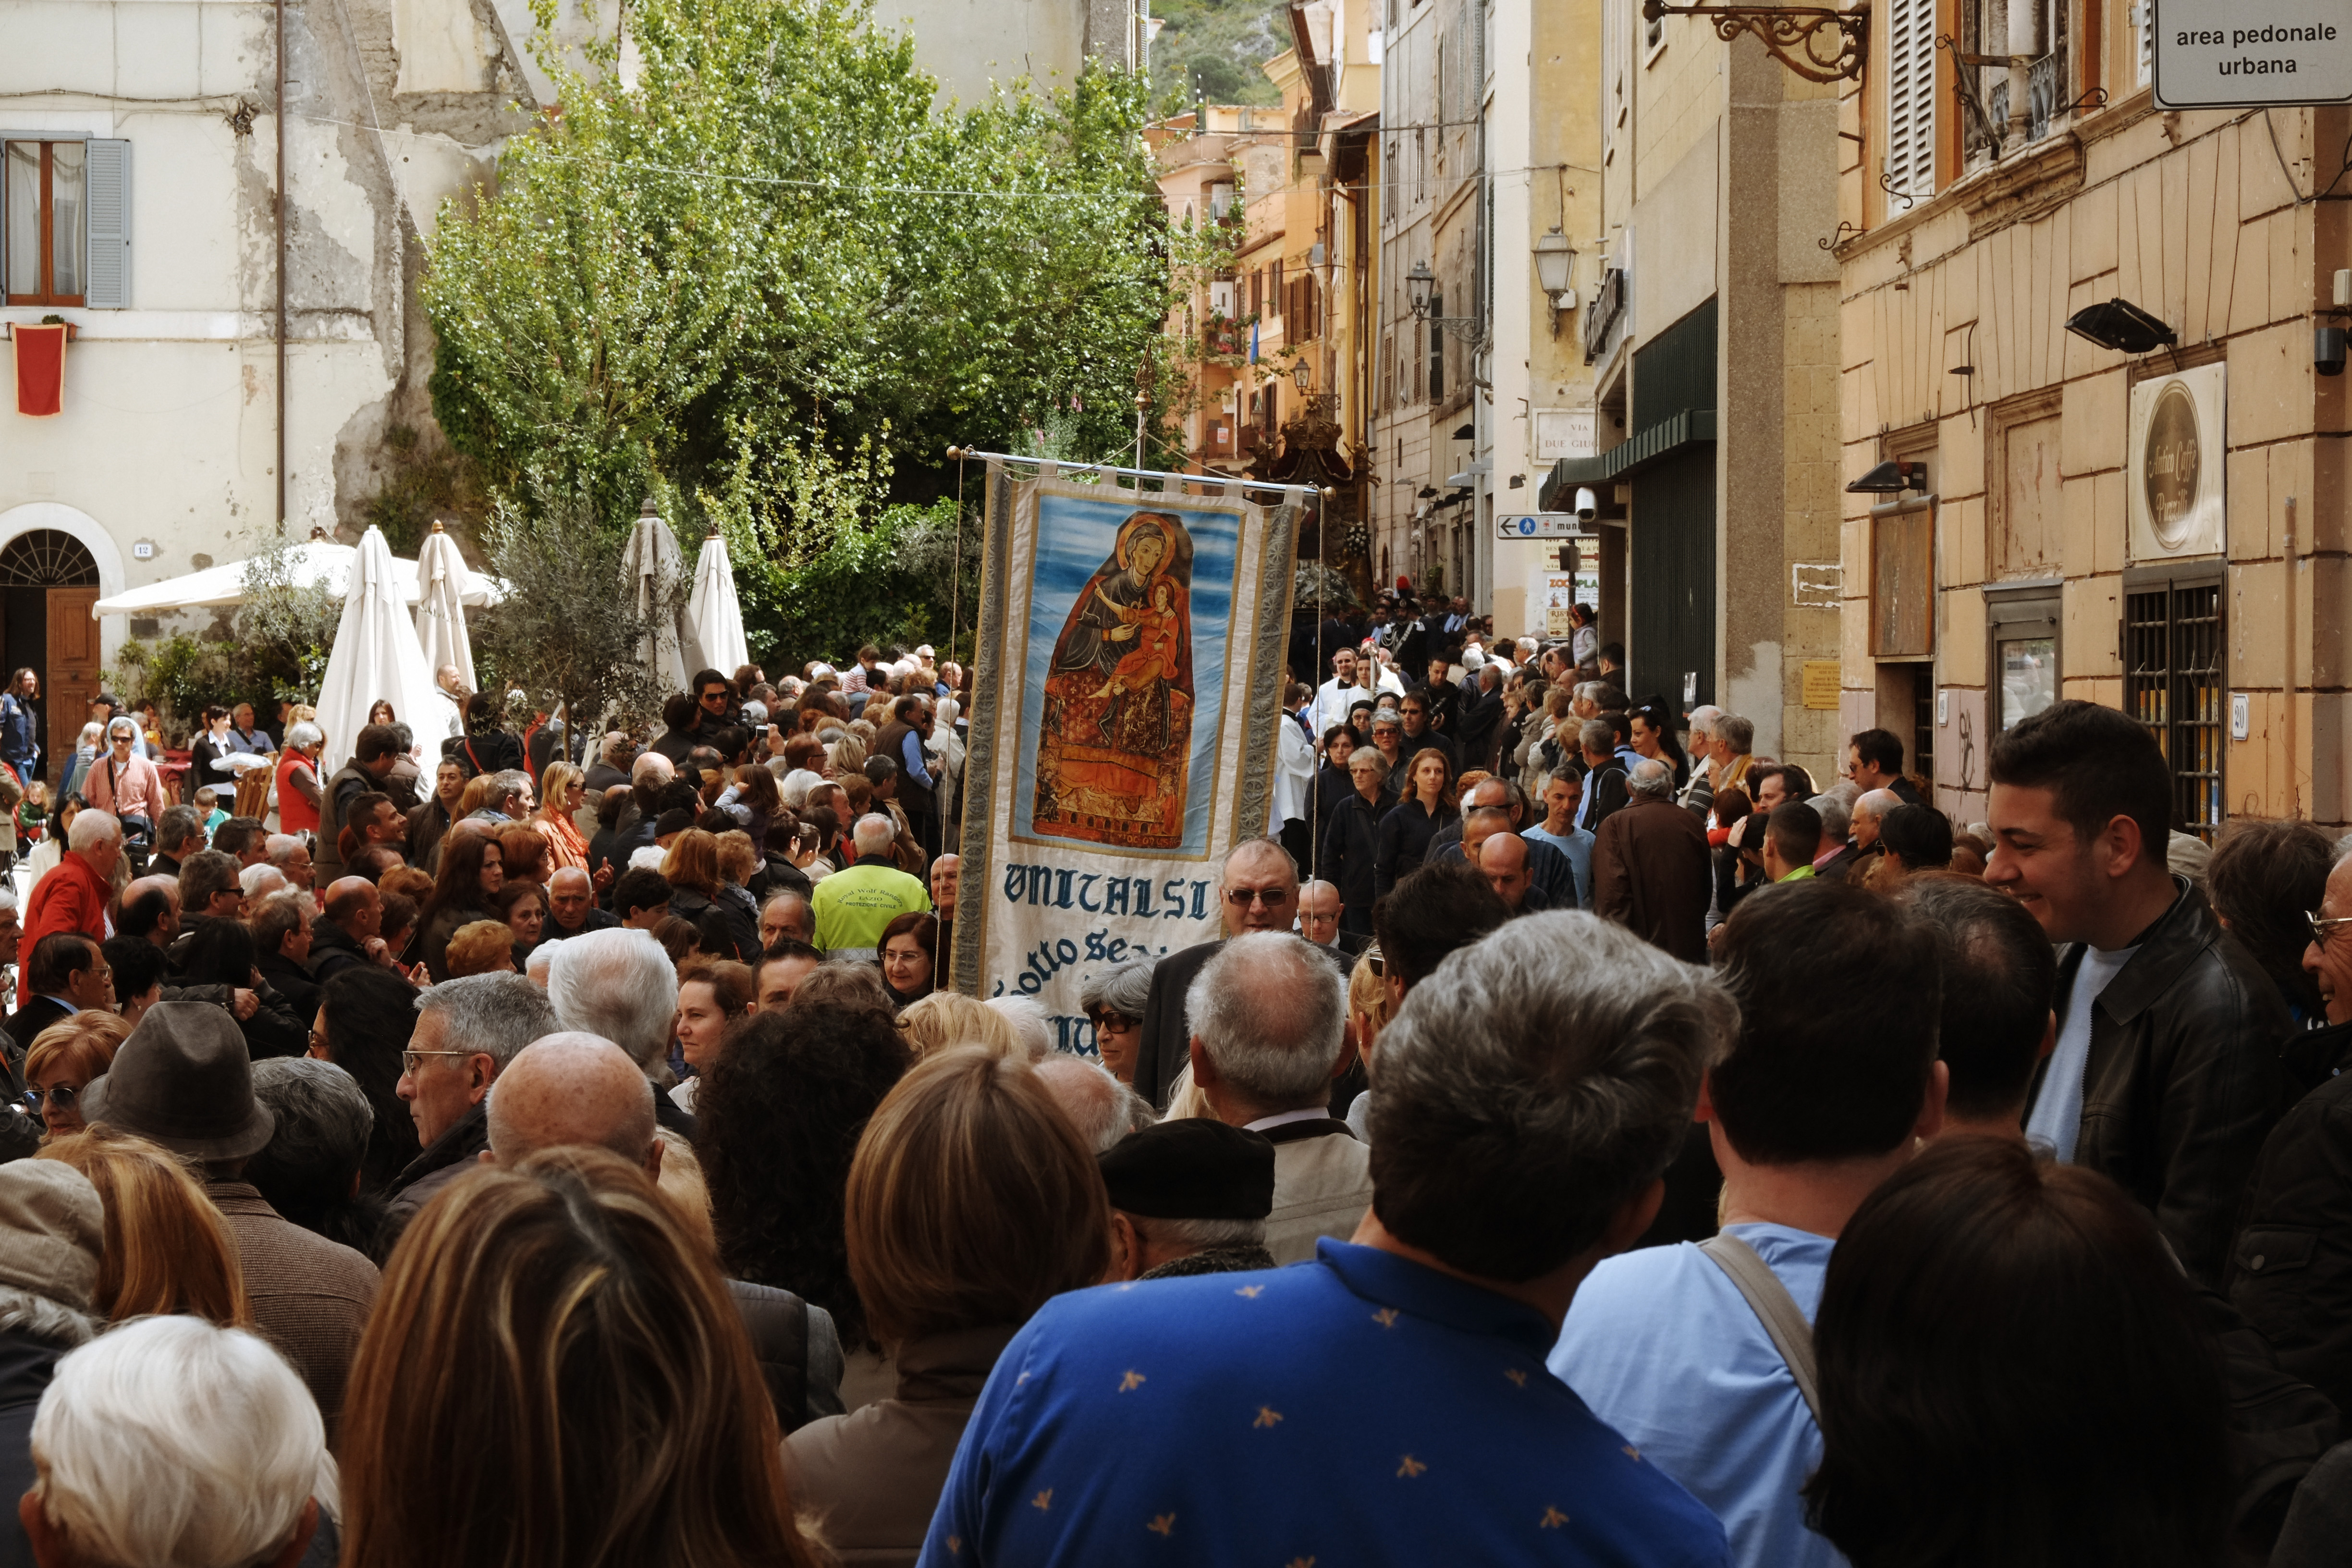
people, crowd, italy, fuji, demonstration, protest, fujix, fujixe1, e1, tivoli